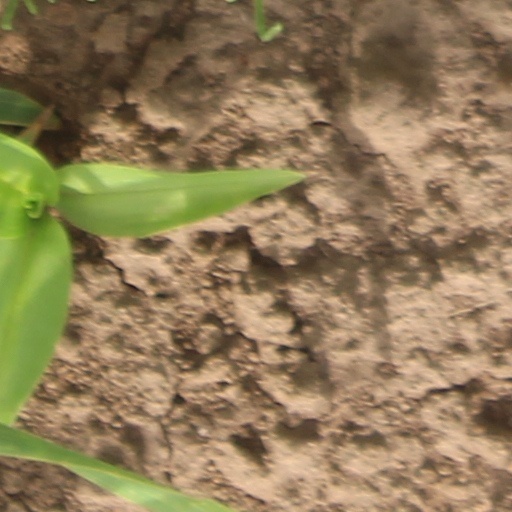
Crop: wheat